History of Porto Alegre

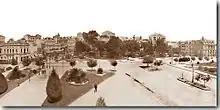
Panoramic view of the reurbanized Alfândega Square, in 1929.

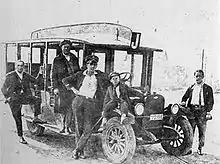
The first bus in Porto Alegre, 1926.

However, the continuity of the political philosophy was assured. Otávio Rocha was also a "castilhista", and he strove even harder for the reform of the city, wanting to transform it into a "new Paris". Urban design was already being determined by the number of vehicles circulating. In 1927, there were already 3,000 cars in Porto Alegre, fewer only than the fleet in São Paulo. Its program emphasized the circulation aspect, with the construction of wide avenues, boulevards and roundabouts, and for this, especially in the central area, dozens of old houses and decaying tenements that symbolized poverty and backwardness were knocked down; at the same time several other public facilities and services were built. These reforms, however, increased the capital's indebtedness, forcing the creation of a series of new taxes: on professions, entertainment, commerce and industry, charity, the maintenance of streets and roads, garbage collection services, and the gauging of weights and measures.